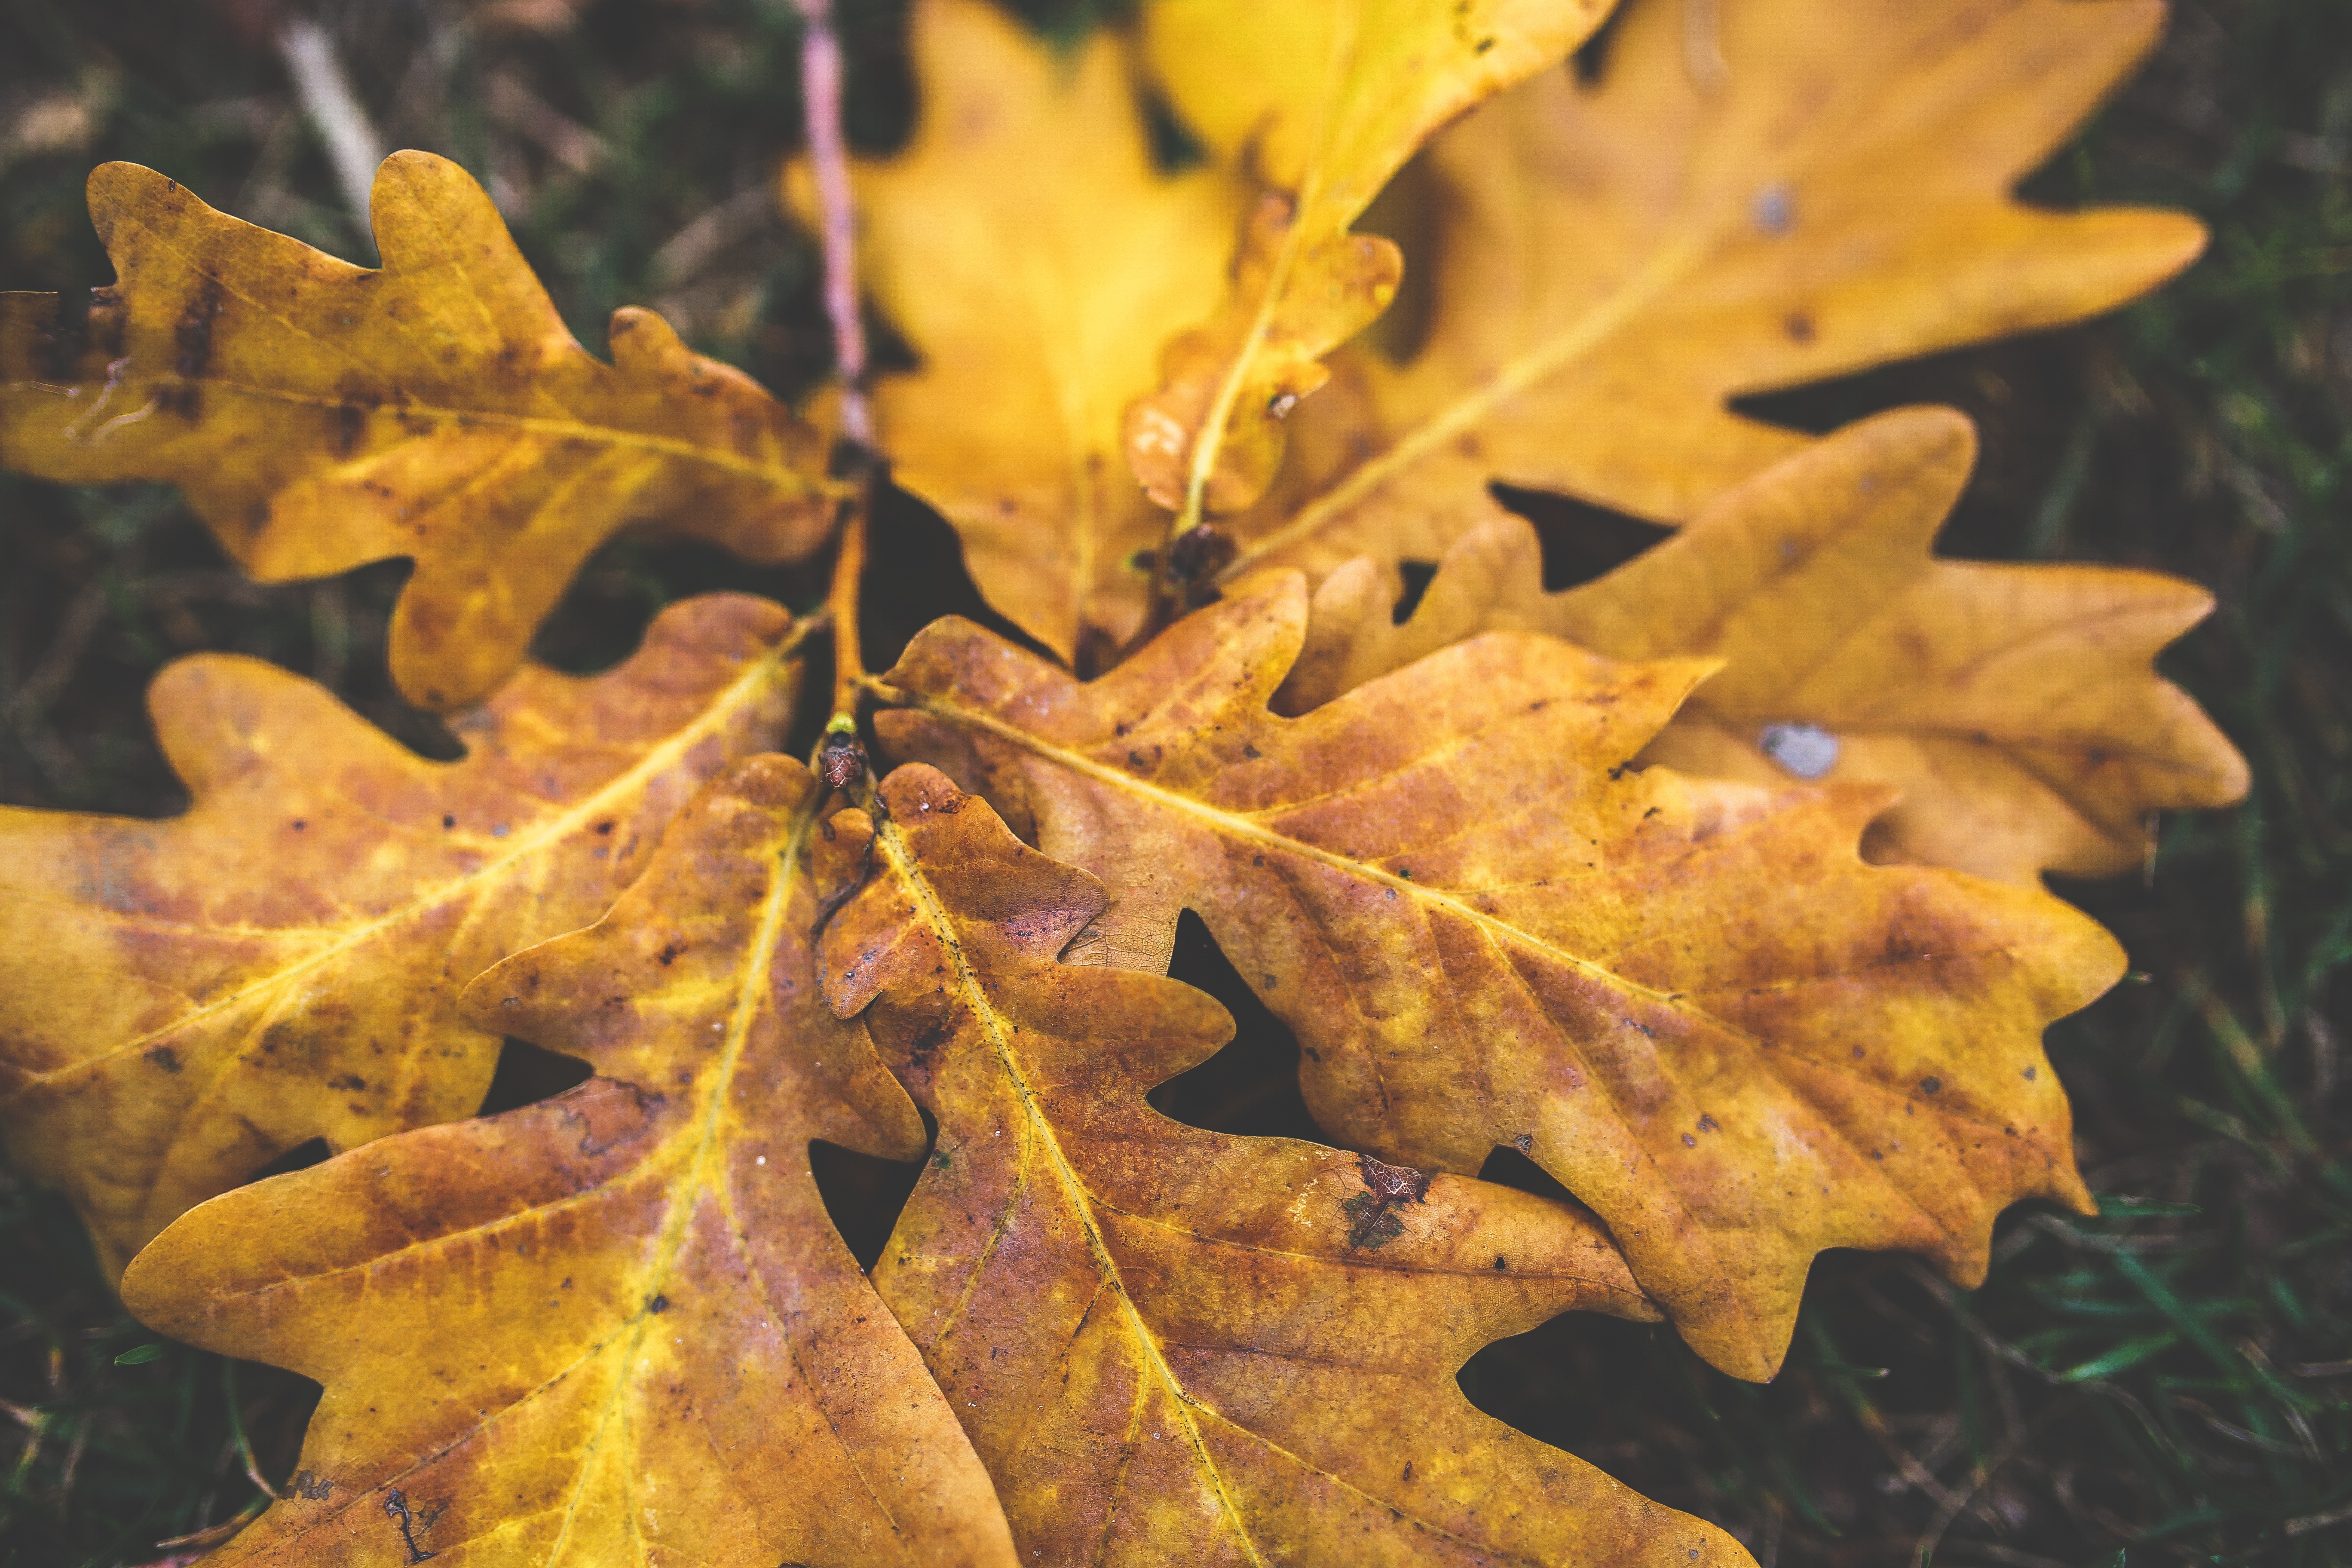
tree, nature, branch, plant, leaf, fall, flower, autumn, yellow, closeup, season, maple tree, maple leaf, close up, leaves, oak, macro photography, flowering plant, maidenhair tree, woody plant, land plant